Eram Amusement Park

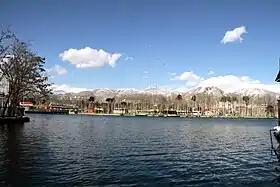
Eram Park lake

Eram Amusement Park پارک ارم, formerly known as Khorram Park, is a theme park in Iran. The park was established in 1972 by Rahimali Khorram, after whom the park was named until 1979.